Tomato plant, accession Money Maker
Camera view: bottom (45 deg); turntable rotation: 30 degrees
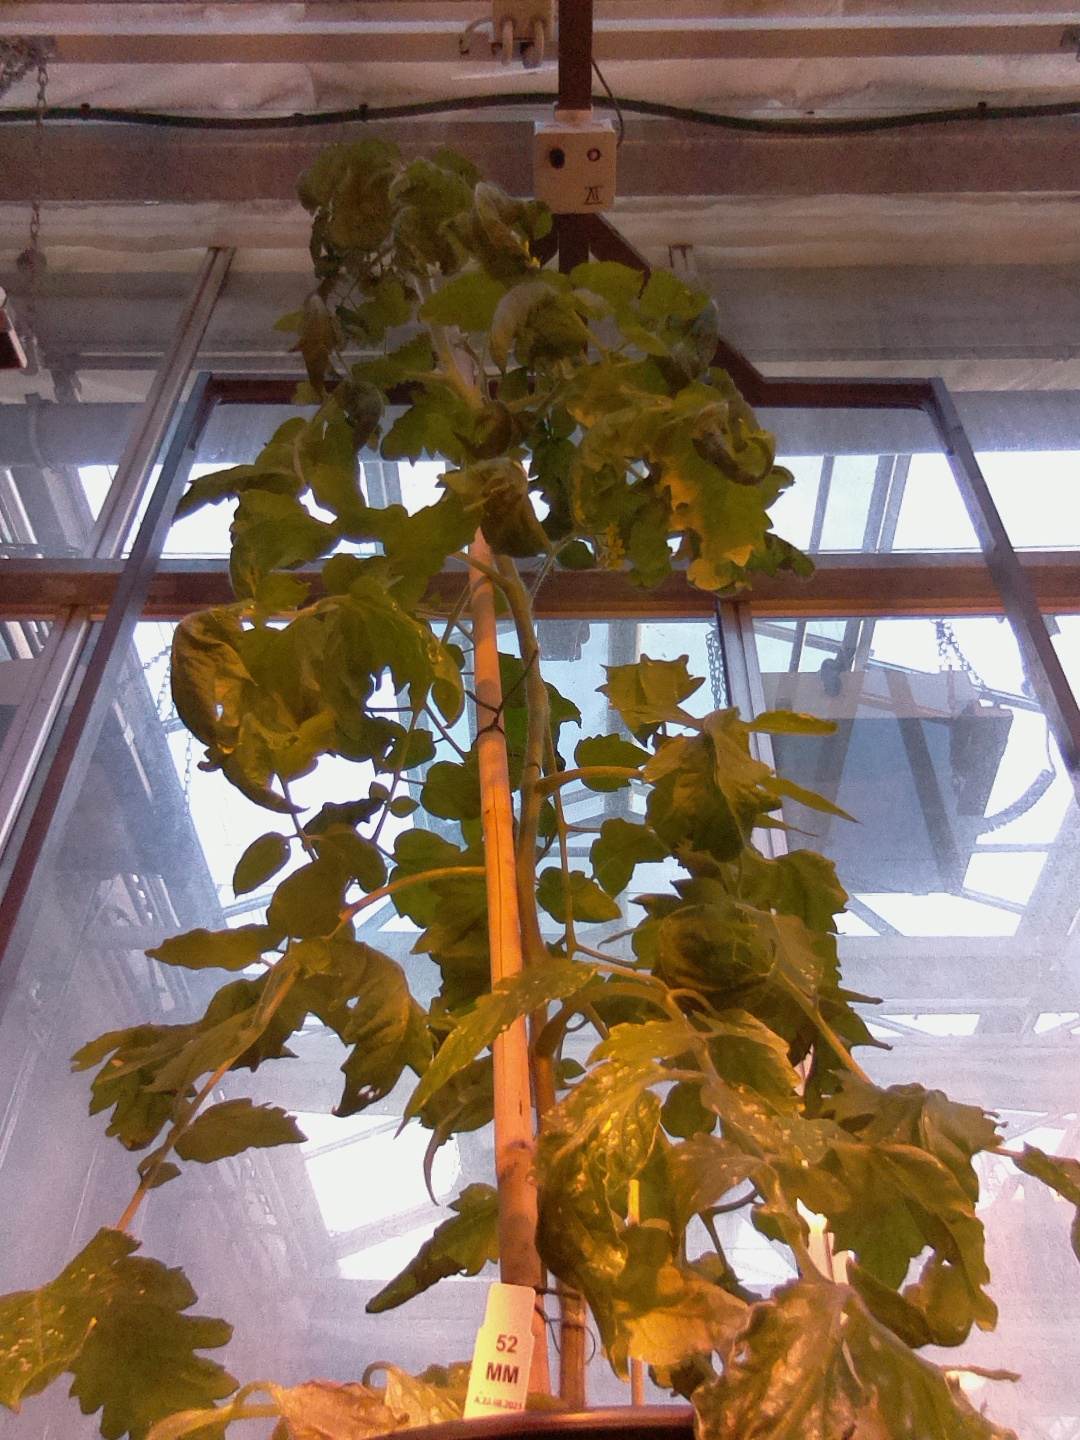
BBCH growth stage 68: Full flowering, 80%-90% of flowers open, more petals falling